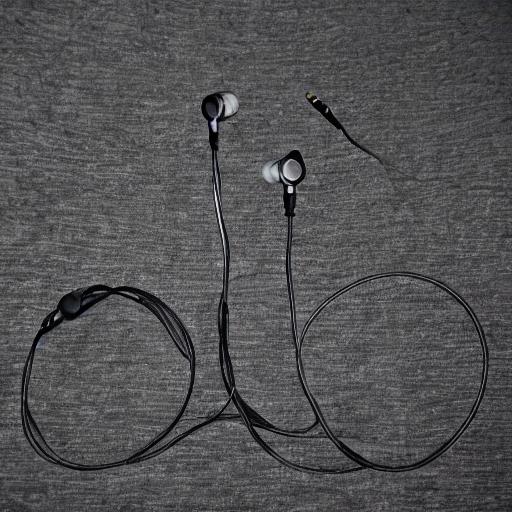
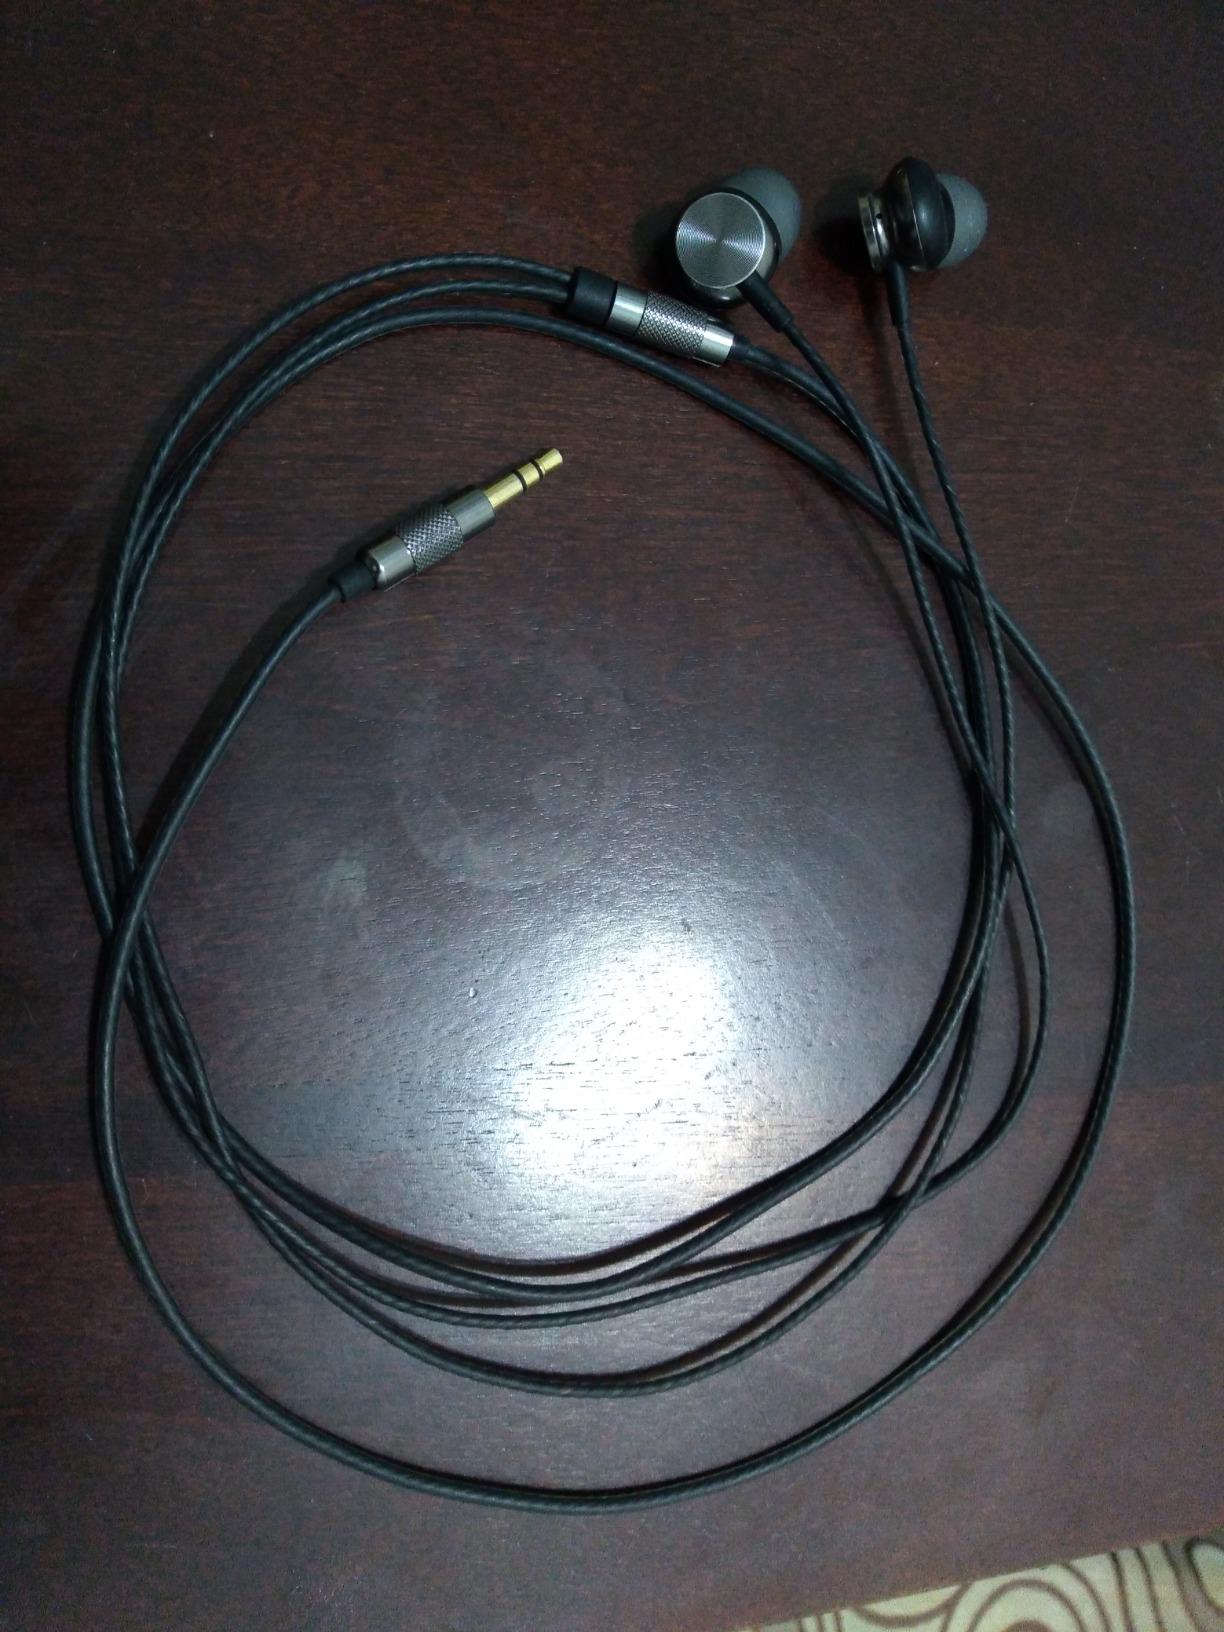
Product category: headphones
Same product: no